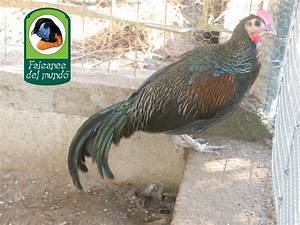
Label: gallina